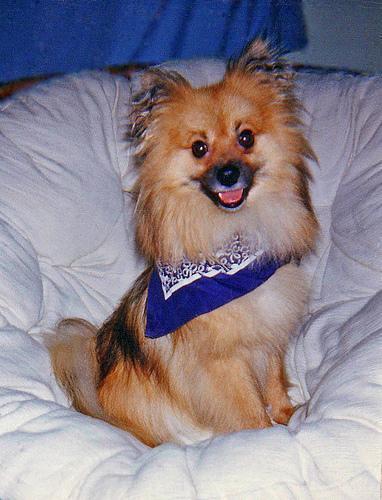
Pomeranian